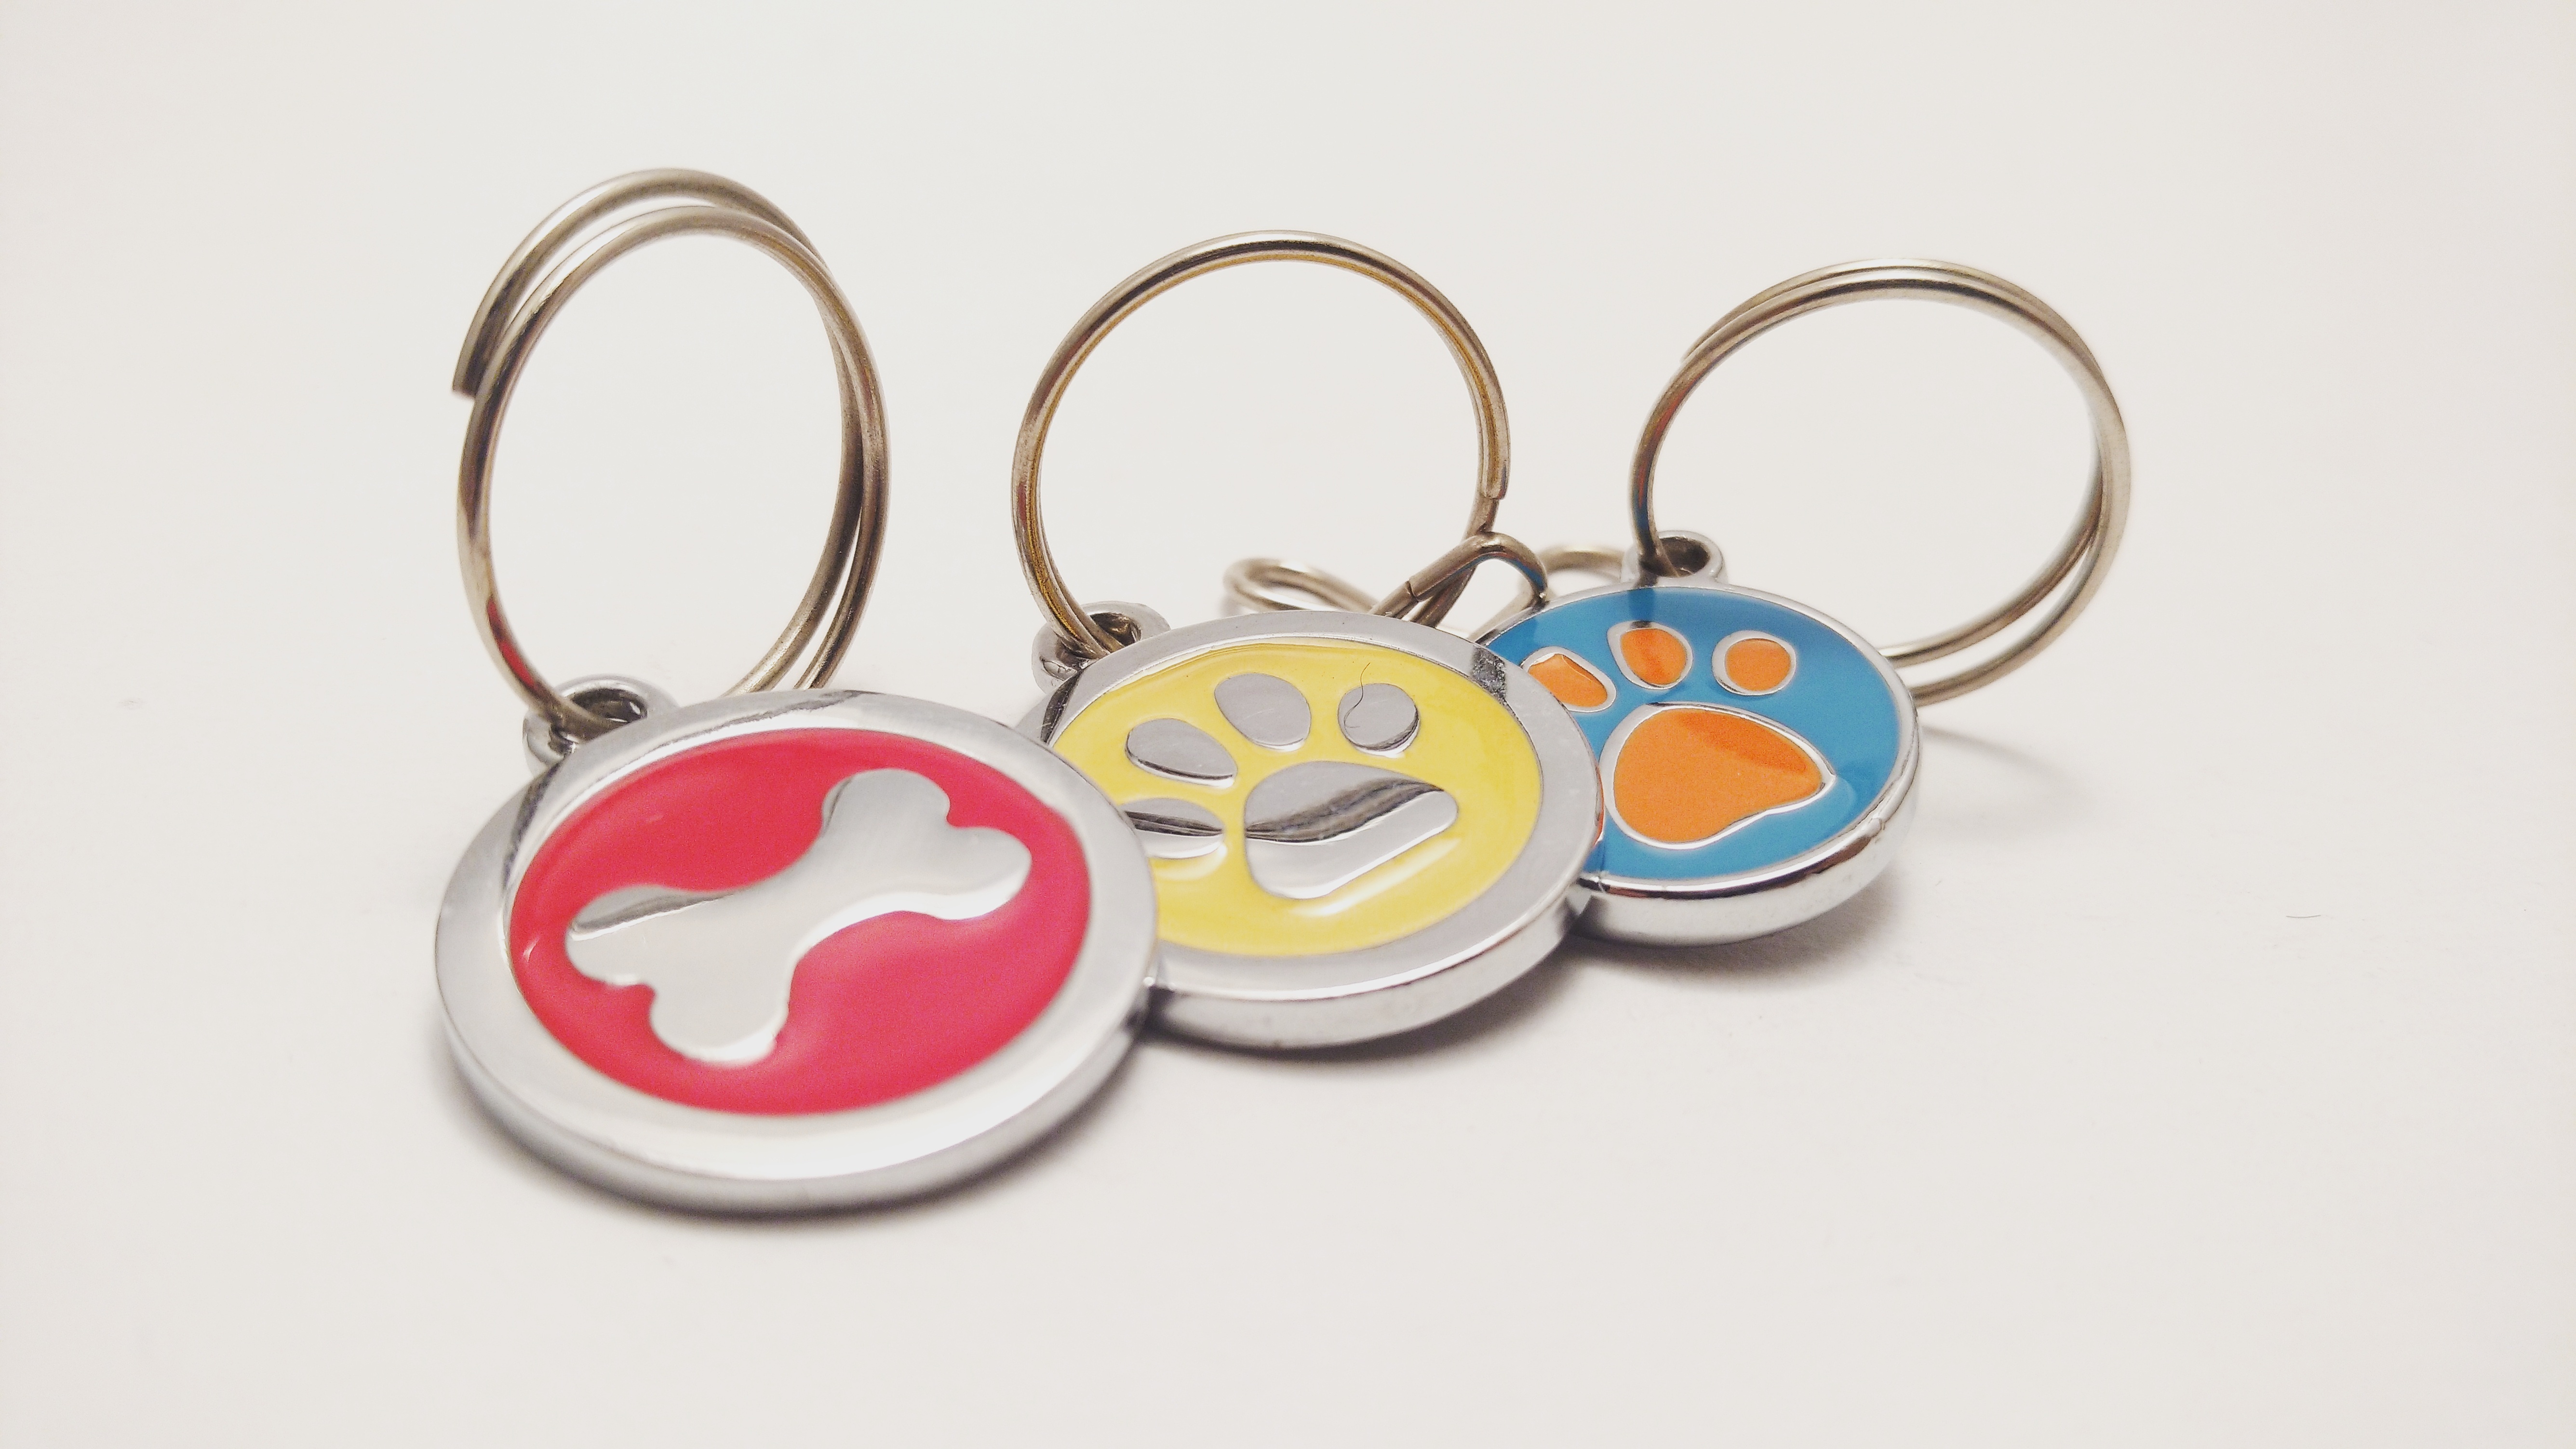
heart, circle, keychain, jewellery, earrings, organ, fashion accessory